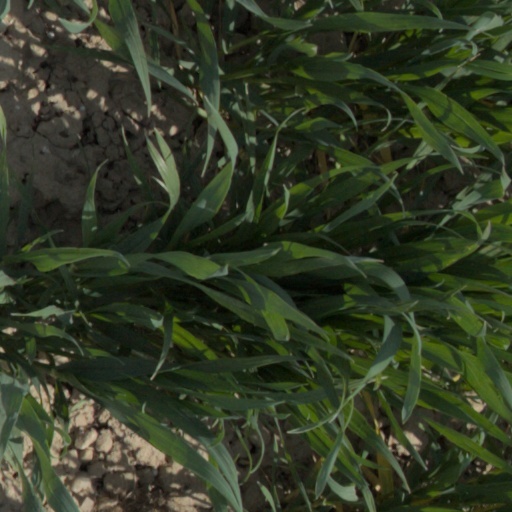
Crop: wheat